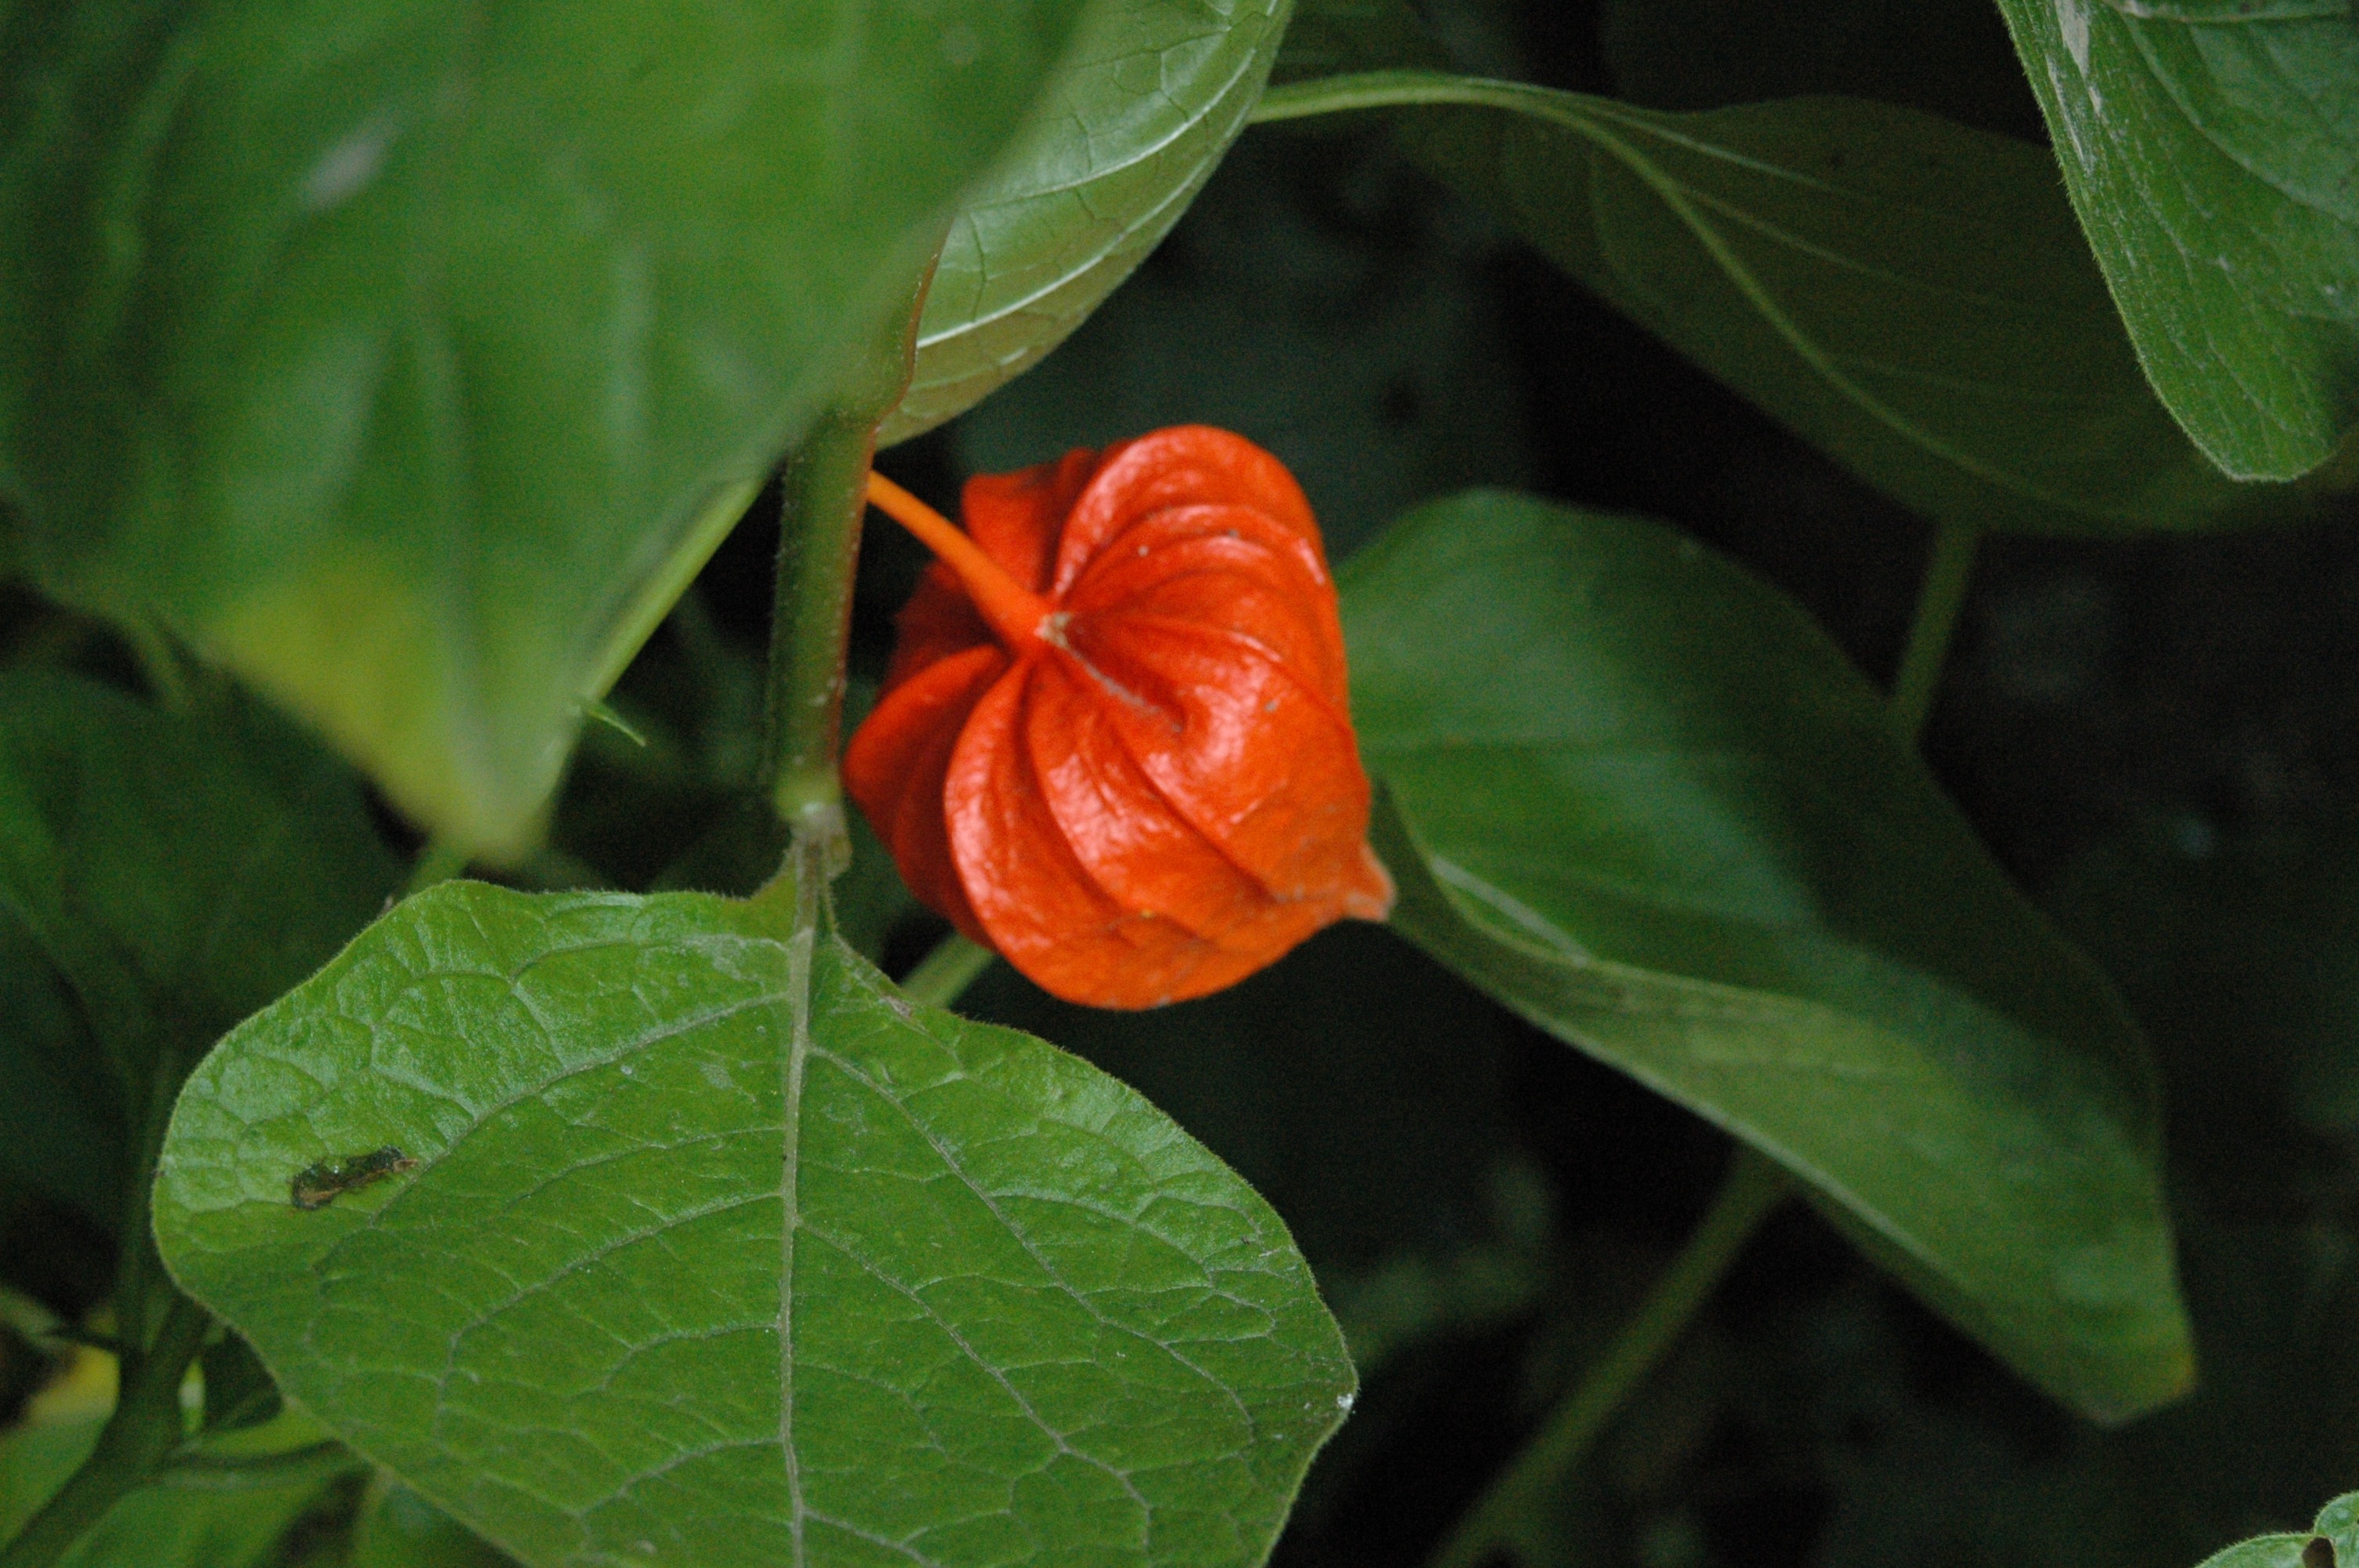
plant, leaf, flower, food, green, produce, pumpkin, botany, garden, flora, bright, lampionblume, autumn flowers, macro photography, flowering plant, land plant